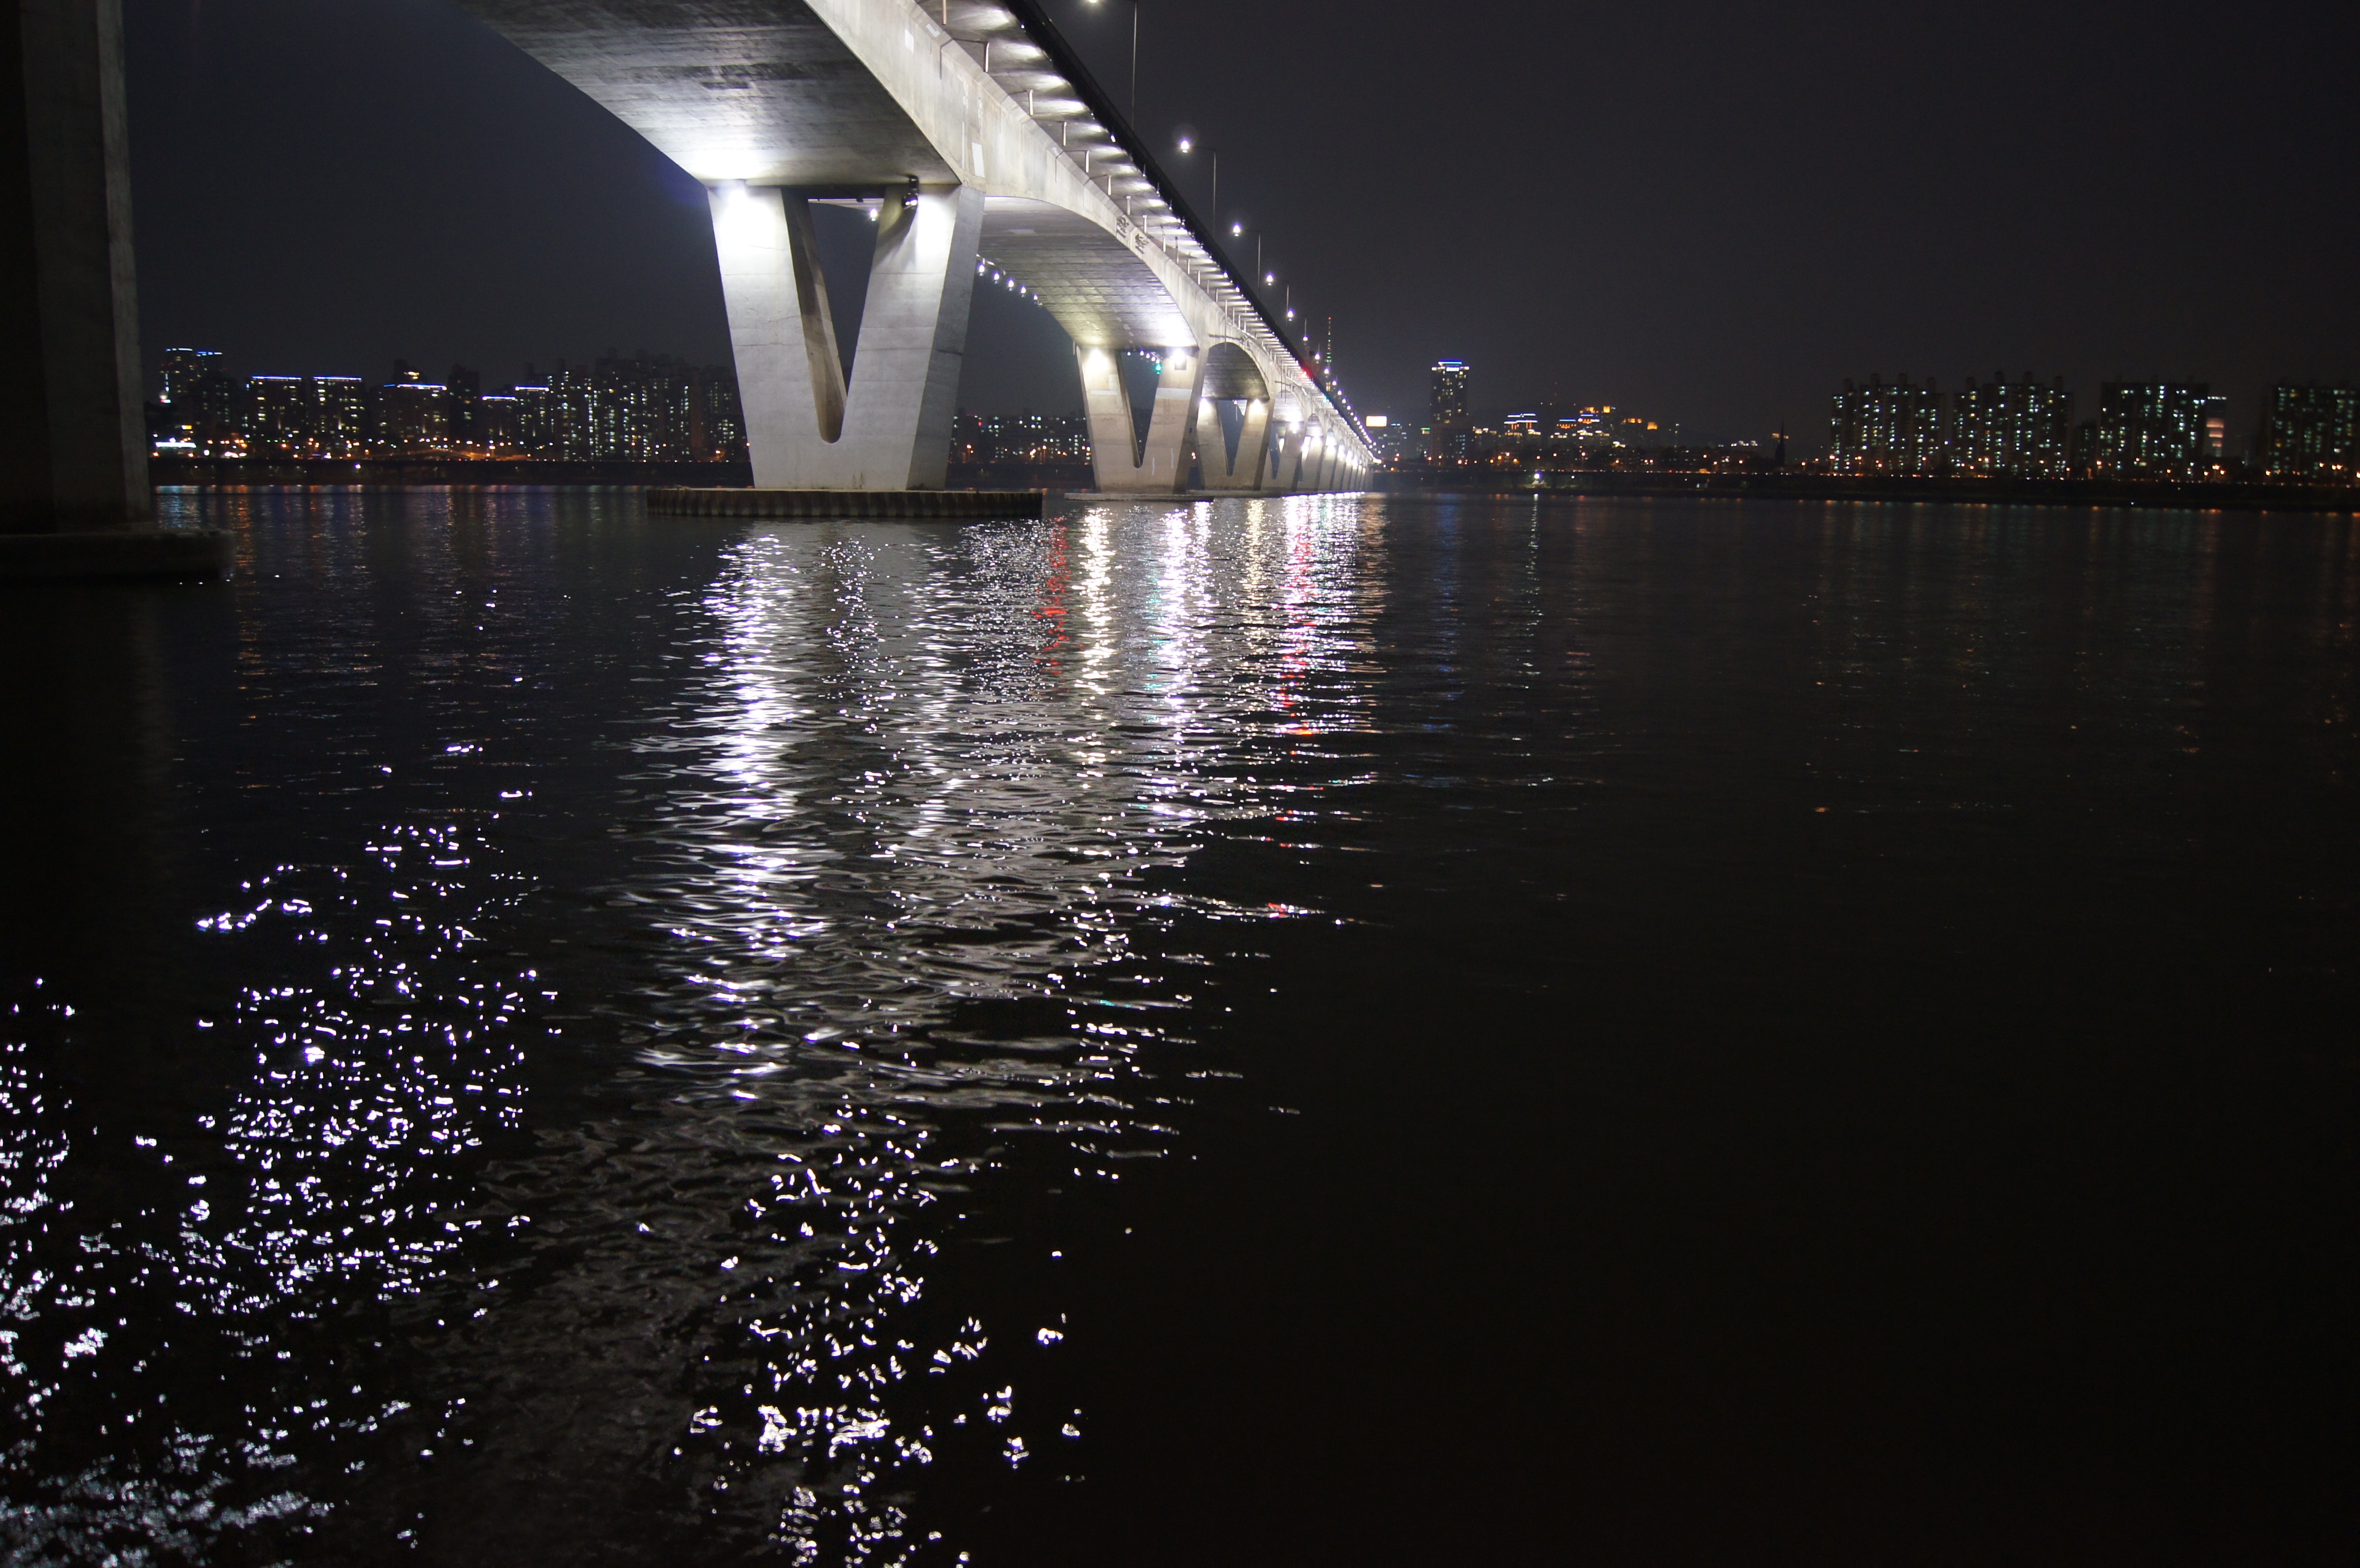
sea, water, light, bridge, night, sunlight, dusk, evening, reflection, darkness, lighting, moonlight, korea, night view, han river, seoul, republic of korea, a night view of seoul